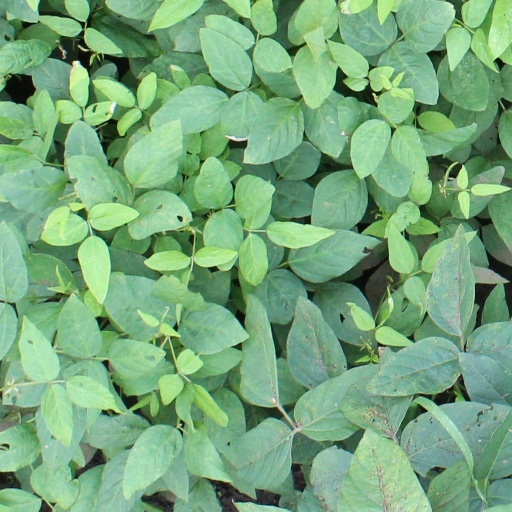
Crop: soybean